Kiefernstraße

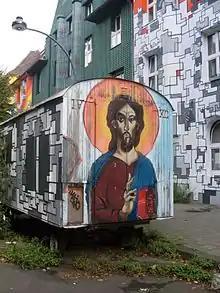
Painted construction trailer

Kiefernstraße is located at the edge of Flingern-Süd, on the border of Oberbilk. The street runs southwest to northeast from Fichtenstraße for about and then bends to the east in the direction of Erkrather Straße, where Kiefernstraße terminates after another. The street is an island of residential housing in the middle of industrial estates and derelict industrial plant. It is also separated from other residential areas by two main roads, Erkrather Straße and Werdener Straße (B 8), and a goods railway line.